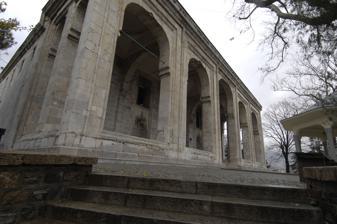
Building: Bayezid I Mosque
Country: Turkey
Year built: 1395
Mosque in Bursa, Turkey Bayezid I Mosque Yıldırım Bayezid Camii Religion Affiliation Islam Location Location Bursa , Turkey Location of the mosque in Turkey. Geographic coordinates 40°11′15″N 29°04′57″E / 40.18750°N 29.08250°E / 40.18750; 29.08250 Architecture Type Mosque Style Islamic , Ottoman architecture Groundbreaking 1391 Completed 1395 ; 630 years ago ( 1395 ) Specifications Interior area 5,000 m 2 (54,000 sq ft) Minaret (s) 2 UNESCO World Heritage Site Part of Bursa and Cumalıkızık: the Birth of the Ottoman Empire Criteria Cultural: (i), (ii), (iv), (vi) Reference 1452-005 Inscription 2014 (38th Session ) Bayezid I Mosque ( Turkish : Yıldırım Camii or Yıldırım Bayezid Camii ) is a historic mosque in Bursa , Turkey , that is part of the large complex ( külliye ) built by the Ottoman Sultan Bayezid I ( Yıldırım Bayezid – Bayezid the Thunderbolt ) between 1391–1395. It is situated in Bursa metropolitan district of Yıldırım , also named after the same sultan. It underwent extensive renovation following the 1855 Bursa earthquake . Architecture The mosque comprises a central hall with a large dome flanked by eyvans on the east and west with smaller domes and another large domed eyvan with mihrab on the south. There are four rooms with fireplaces and cupboards to the north and south of side of the eyvans. The southern rooms are accessed directly from the central hall while the northern rooms are accessed thought small vestibules. Each northern room also contains two niches on the sides that are accessed through the vestibules. The entrance hall of the mosque features high domed ceilings. The last prayer section (semi-open section of the mosque at the north end) is built with five sub-sections and each subsection is covered with an individual dome. In the Yıldırım Camii, all three eyvans were built three steps higher than the central hall. Yıldırım Camii was the first structure where a Bursa Arch was implemented. This flattened arch is located in between the central hall and south eyvan and connects and supports the two large domes. There are two minarets on the sides of the mosque. Unlike similar mosques of its time in Bursa, Yıldırım Camii was constructed entirely out of dimension stones and bricks were not used in any part of the mosque. Interior last prayer section (semi-open section of the mosque at the north end) Side room View towards the central eyvan with minber and mihrab As part of the complex: the mausoleum References